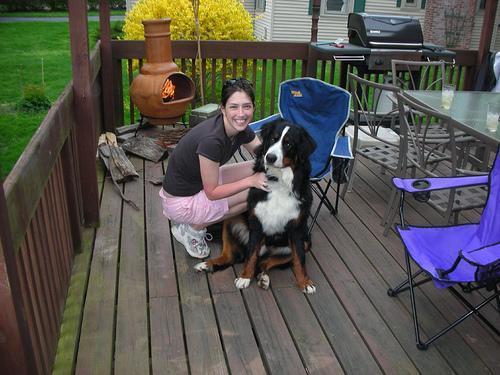
Bernese_mountain_dog